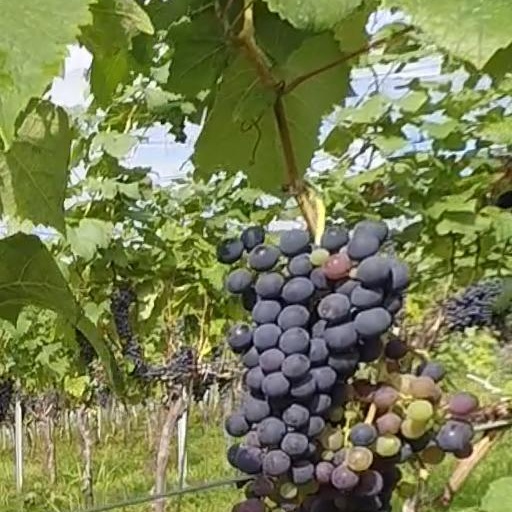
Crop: grape